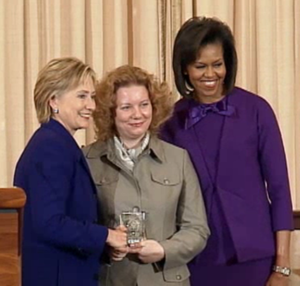
Veronika Aleksandrovna Martchenko est une militante sociale russe qui agit au sein de l'organisation non gouvernementale, Mother's Right Foundation qu'elle fonde, en 1998, alors qu'elle était étudiante. Cette organisation œuvre pour la vérité sur les décès, en temps de paix, au sein des forces armées russes. Elle agit en justice au nom des familles endeuillées par la mort des militaires, à la suite de conditions cruelles et inhumaines.